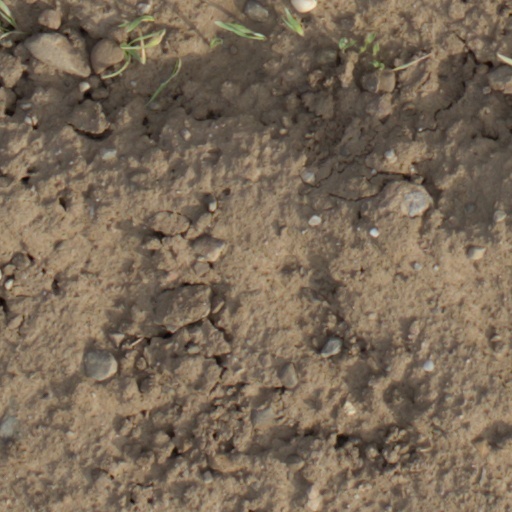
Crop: wheat